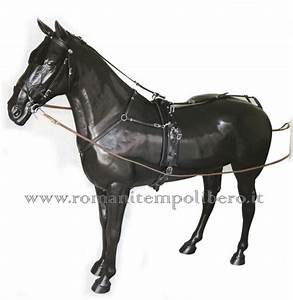
Label: cavallo